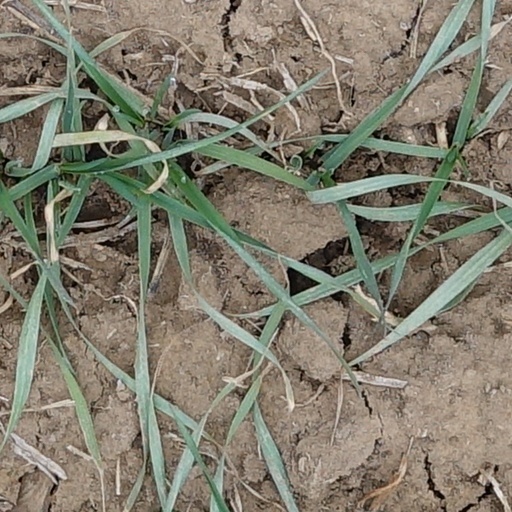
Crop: wheat